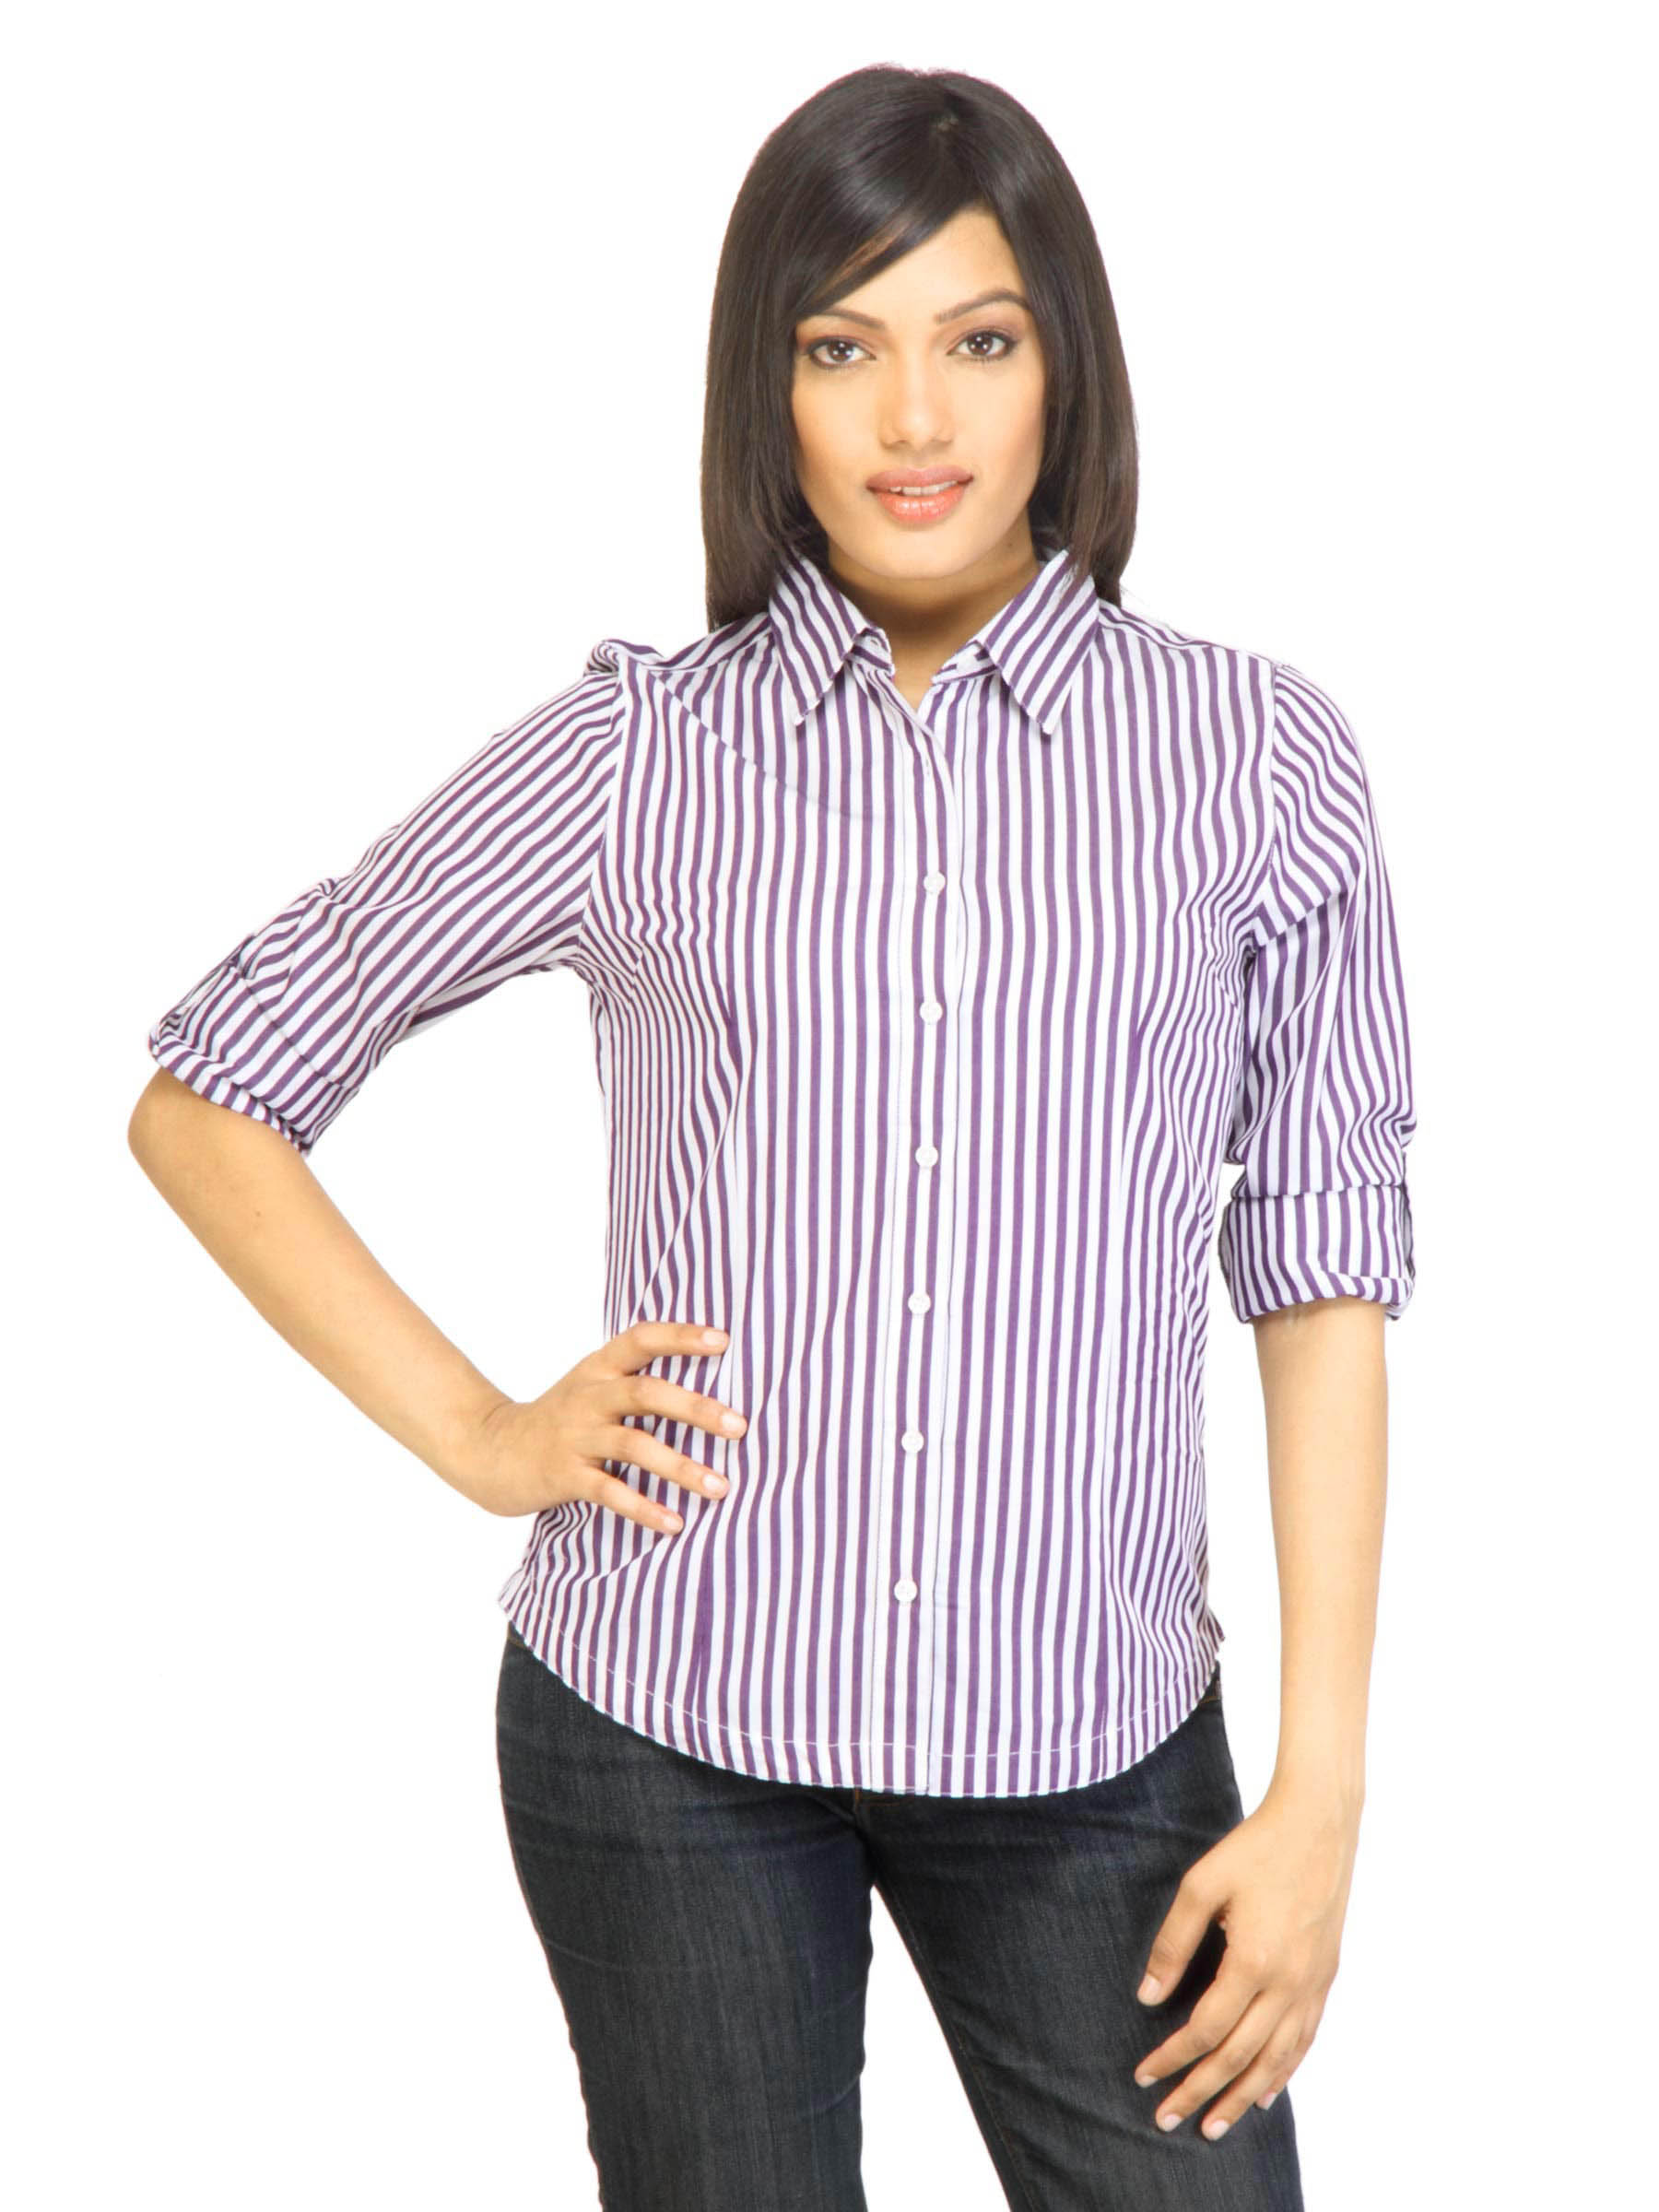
Arrow Woman Kenzie Purple Shirt
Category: Apparel / Topwear / Shirts
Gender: Women
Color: Purple
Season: Fall 2011
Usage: Formal